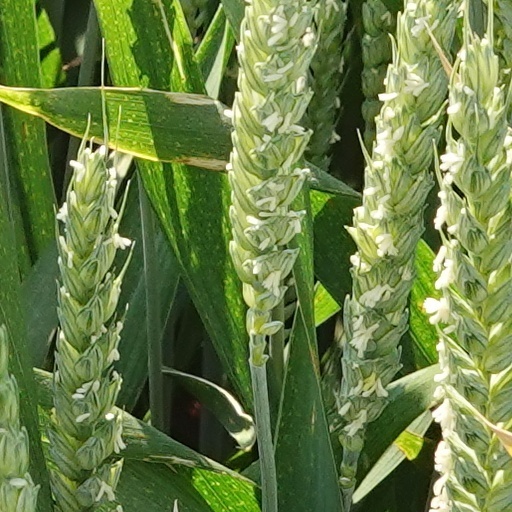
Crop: wheat